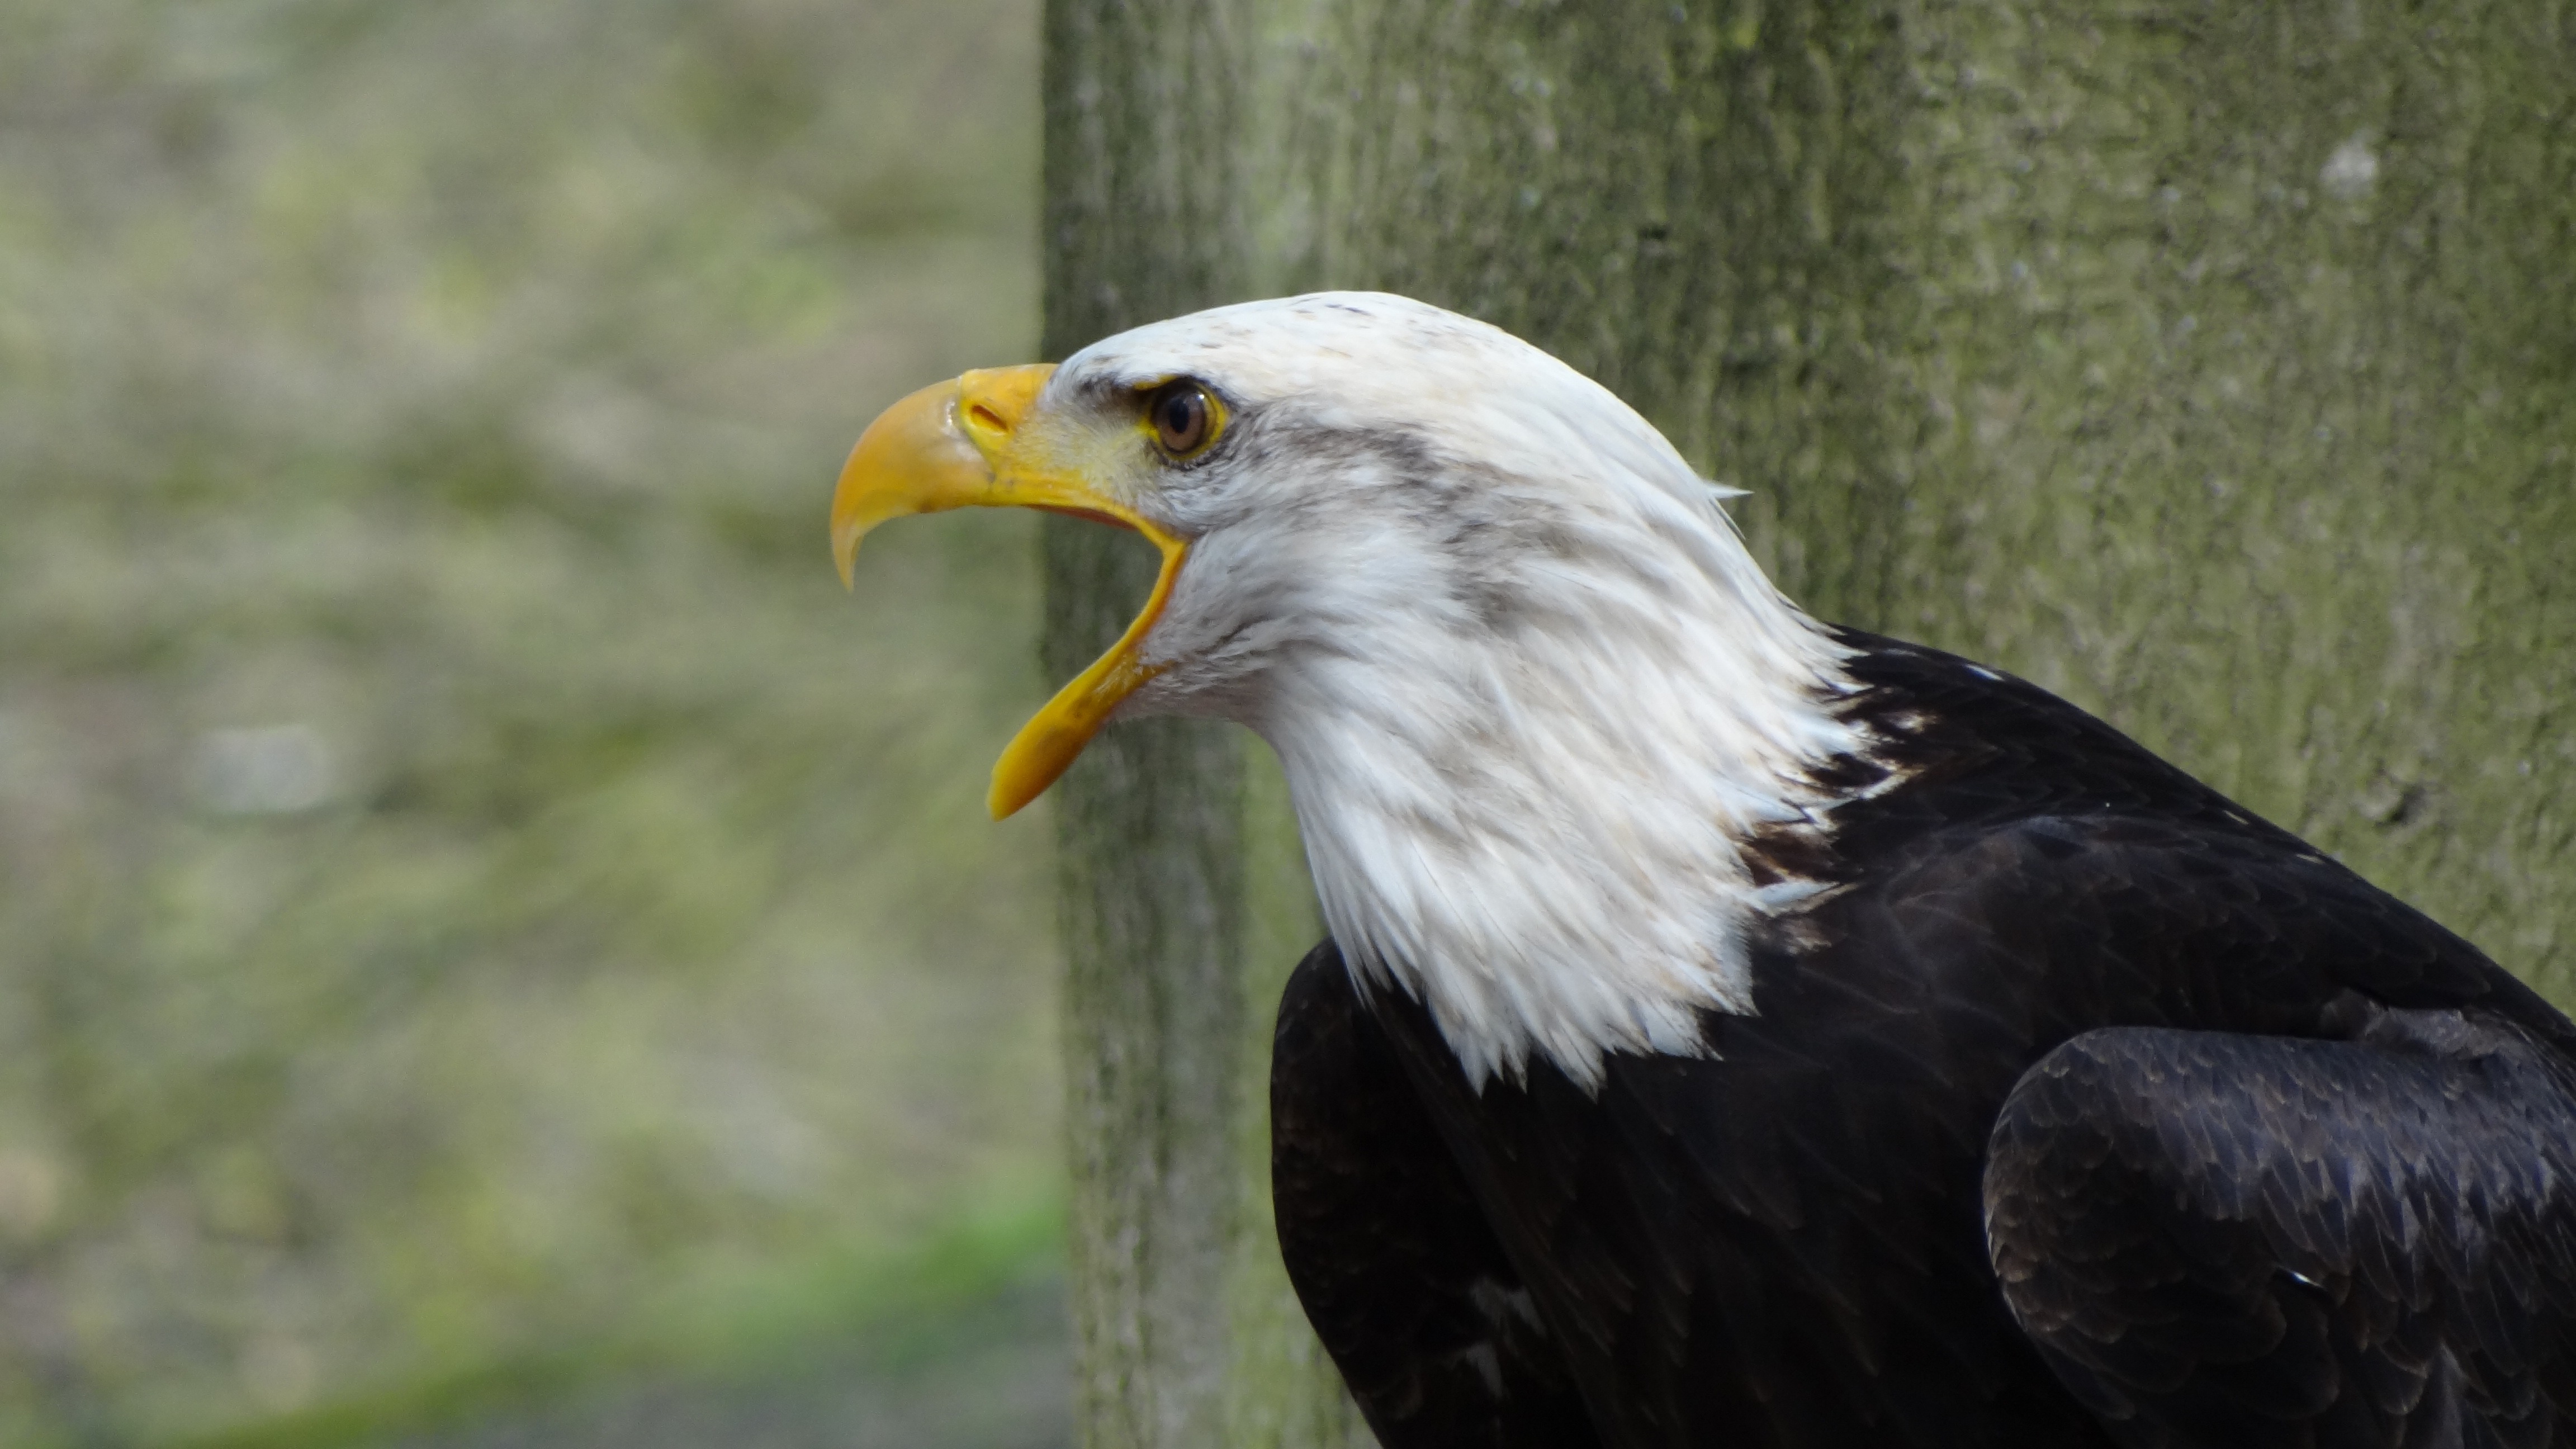
forest, bird, wing, wildlife, beak, usa, eagle, fauna, raptor, bird of prey, bald eagle, vertebrate, adler, heraldic animal, bald eagles, accipitriformes